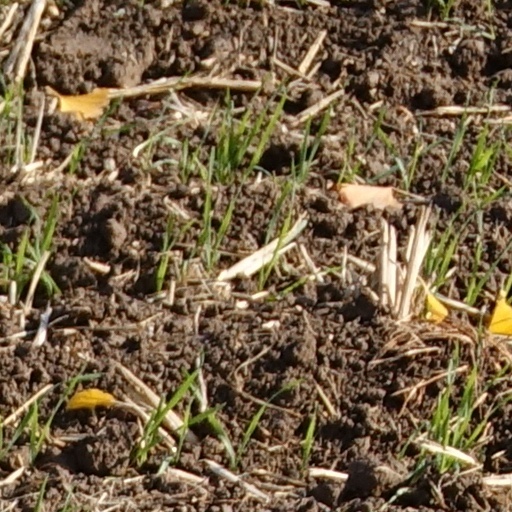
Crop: wheat